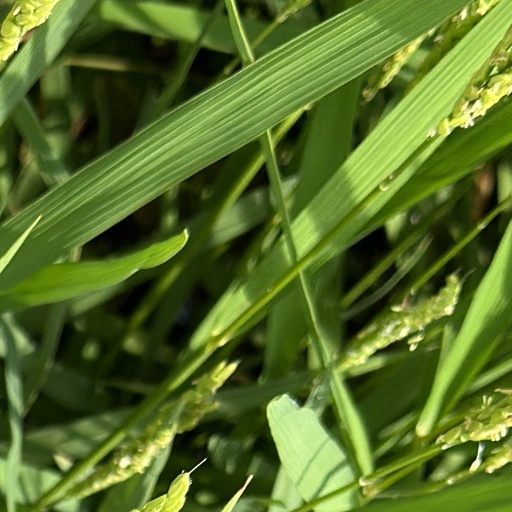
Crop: rice